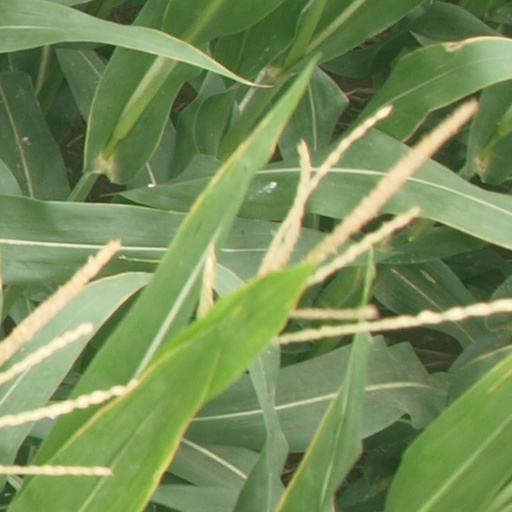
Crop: maize; corn